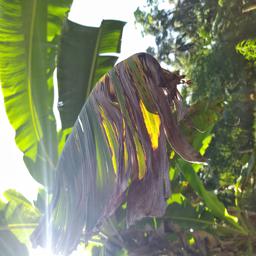
Label: BLACK SIGATOKA